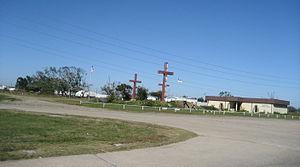
Triumph est une census-designated place située dans la paroisse de Plaquemine, dans l’État de la Louisiane, aux États-Unis. Elle est située sur la rive sud du fleuve Mississippi, au sud-est de La Nouvelle-Orléans.